Vilcabamba, Ecuador

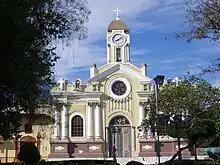
Church on the main square of Vilcabamba

Vilcabamba is a village in the southern region of Ecuador, in Loja Province, about south of the city of Loja. The name ‘Vilcabamba’ apparently derives from the Quichua ‘huilco pamba’. "Huilco" denotes the sacred trees, "Anadenanthera colubrina", that grow in the region; "pamba" (cognate with "pampa") means ‘plain’.The area has been referred to as the ‘Playground of the Inca’, which refers to its historic use as a retreat for Incan royalty. The valley is overlooked by a mountain called Mandango, the Sleeping Inca, which is said to protect the area from earthquakes and other natural disasters.